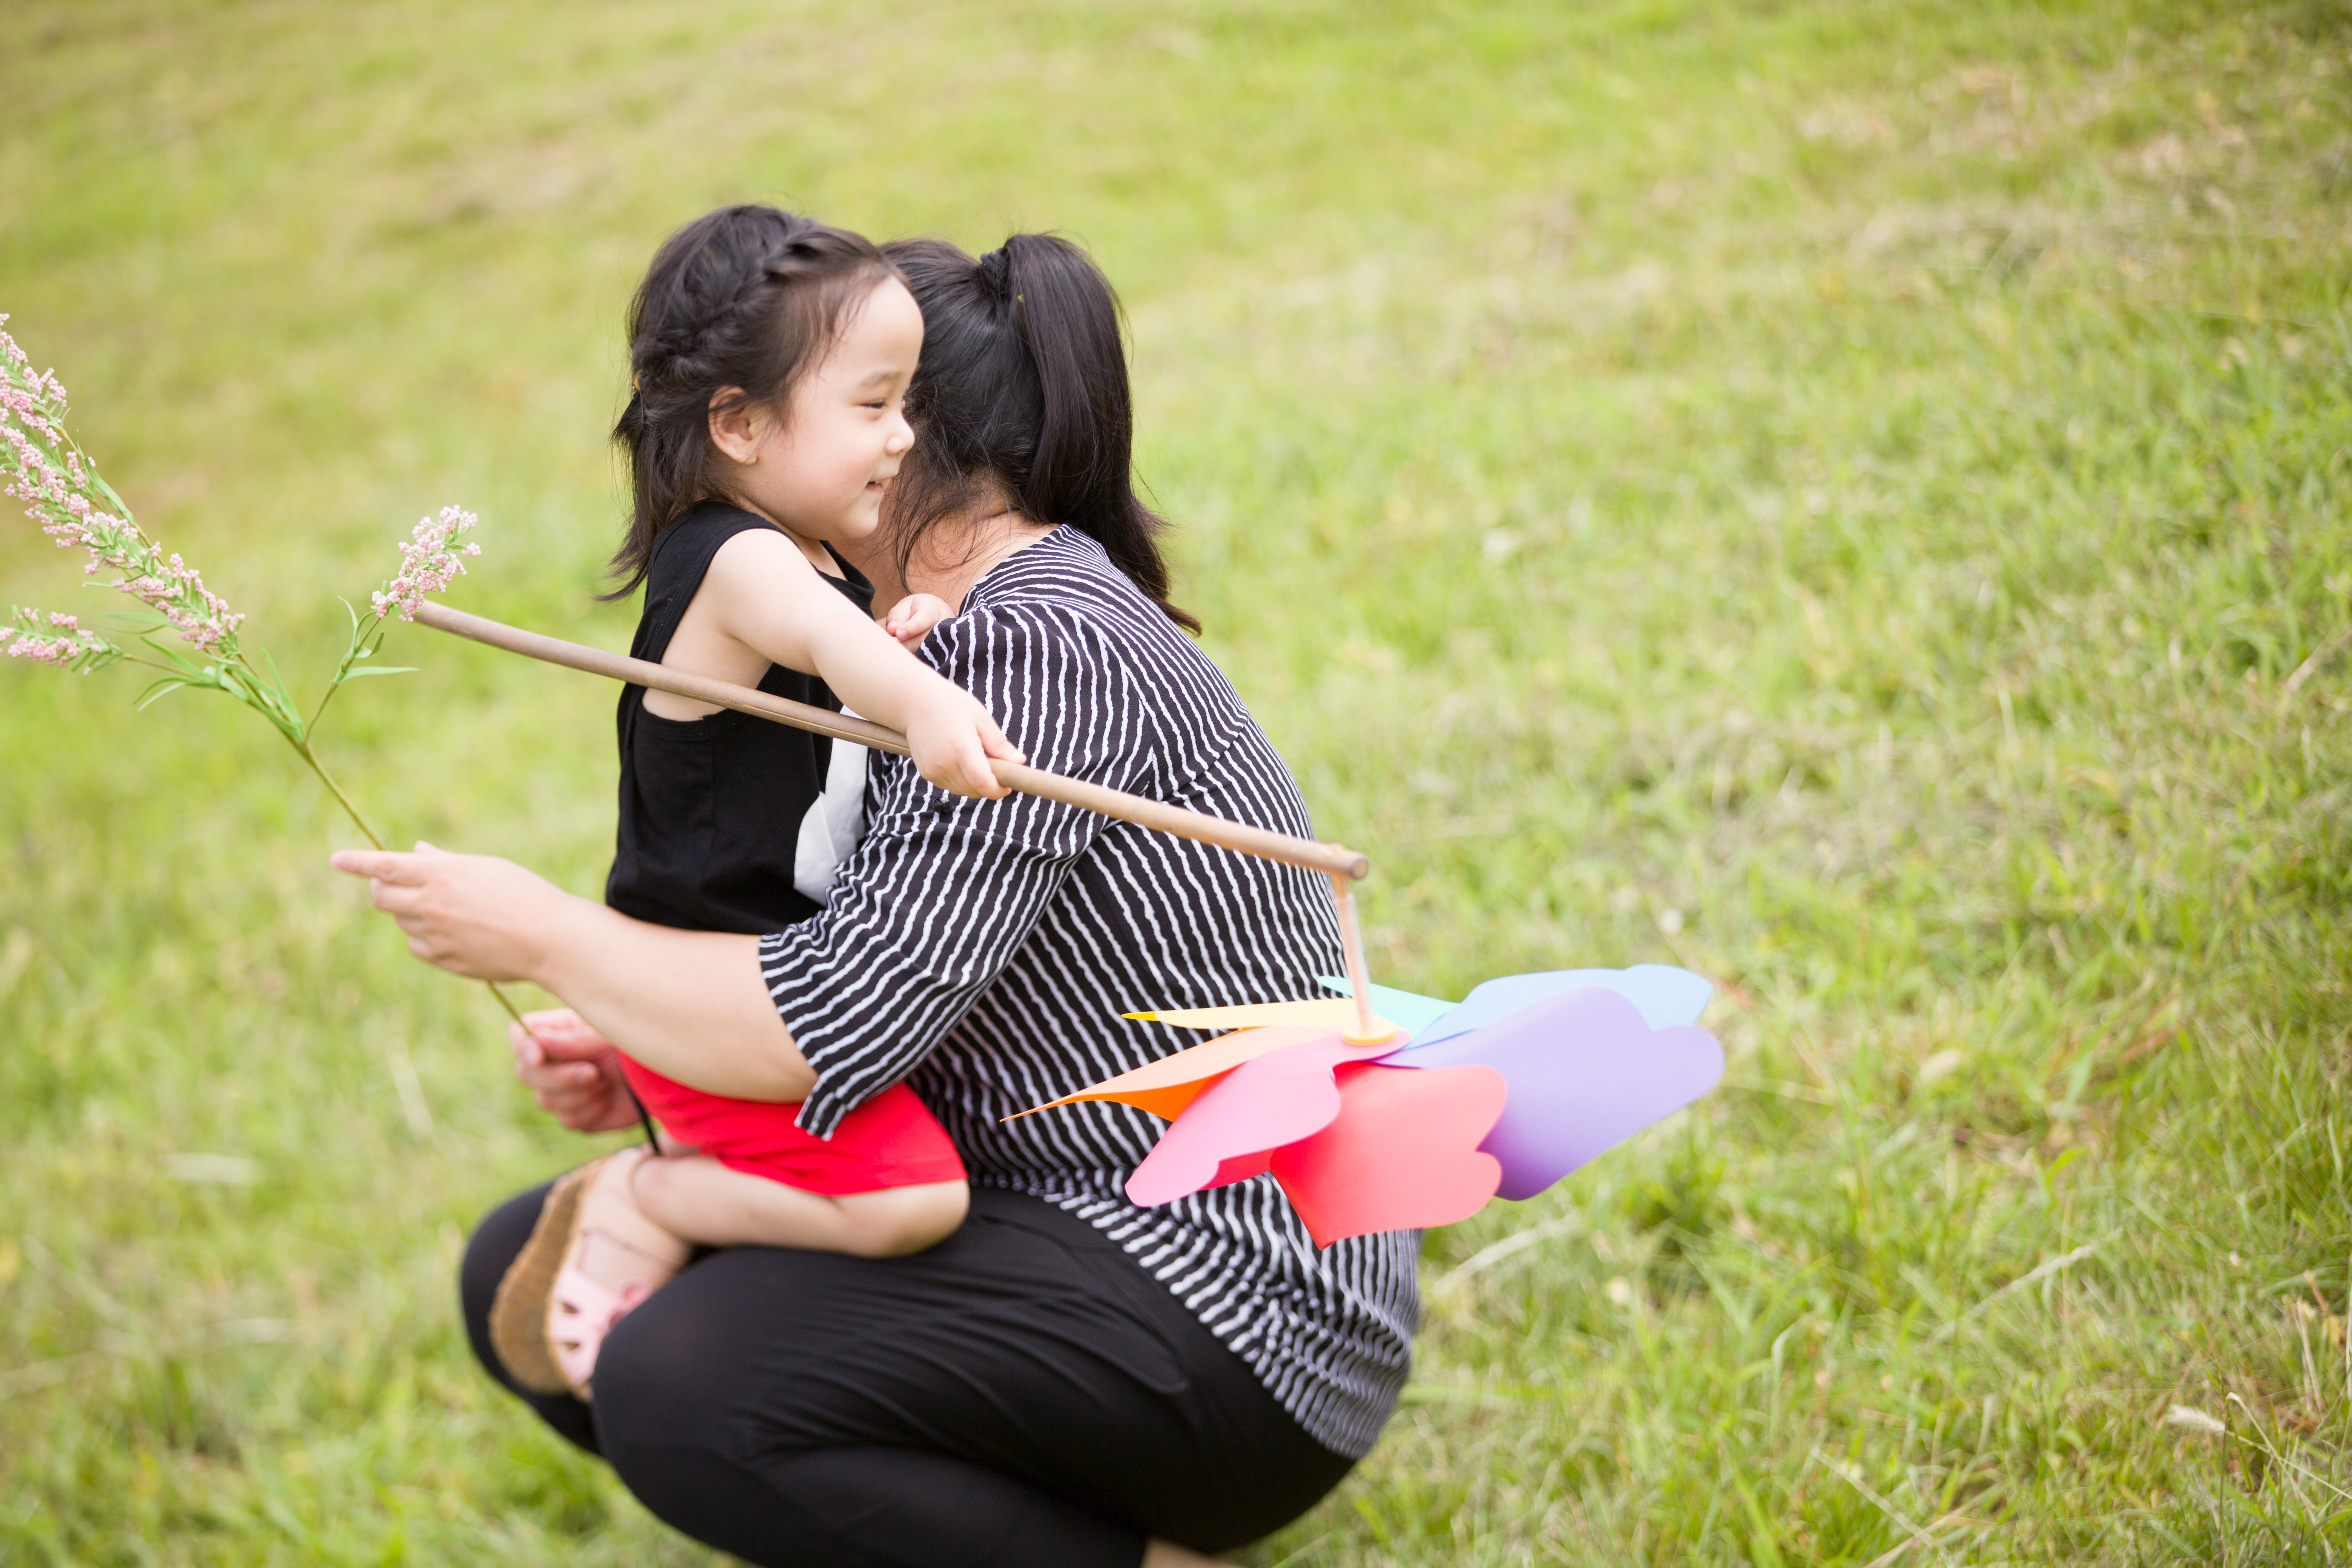
outdoor, person, woman, photography, prairie, play, cute, portrait, sitting, romance, asia, child, baby, childhood, cheerful, family, kids, girls, happy, joy, interaction, photo shoot, portrait photography, human positions, childlike